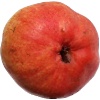
Label: Pear Red 1